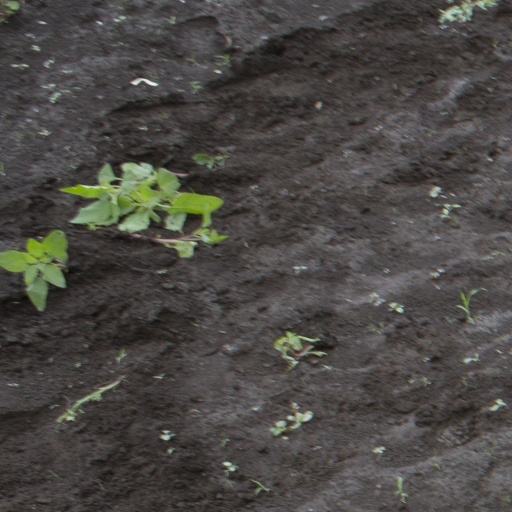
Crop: soybean